Peter Boulware

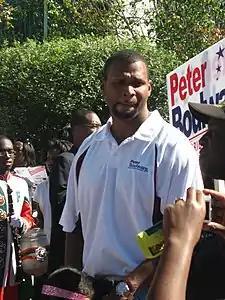
Boulware campaigning in 2008 for a seat in the Florida House of Representatives

Peter Nicholas Boulware (born December 18, 1974) is an American former professional football player who was a linebacker for nine seasons with the Baltimore Ravens of the National Football League (NFL). He played college football for the Florida State Seminoles, earning recognition as a consensus All-American. A first-round pick of Baltimore in the 1997 NFL draft, he played his entire pro career for the Ravens.